Environmental issues in Kenya

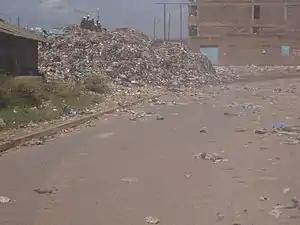
Collected solid waste that has spilled onto a road.

Ivory burning is a public event meant to deter animal poaching. Kenya was the first to burn ivory in 1989, then destroyed the largest amount in 2016 (105 tonnes).